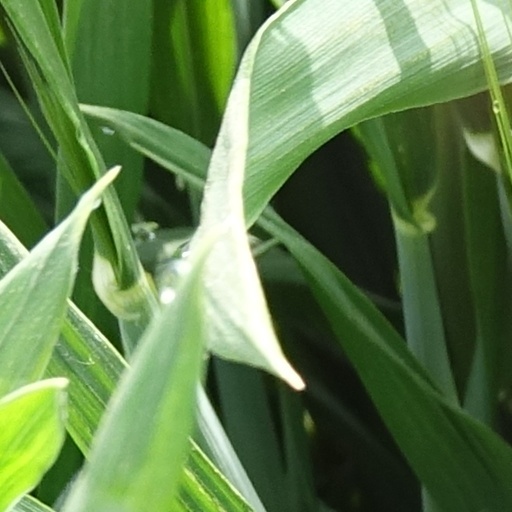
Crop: wheat